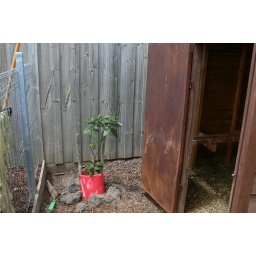
Little gum tree in front of the chook house